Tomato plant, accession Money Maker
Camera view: tilt-top (135 deg); turntable rotation: 60 degrees
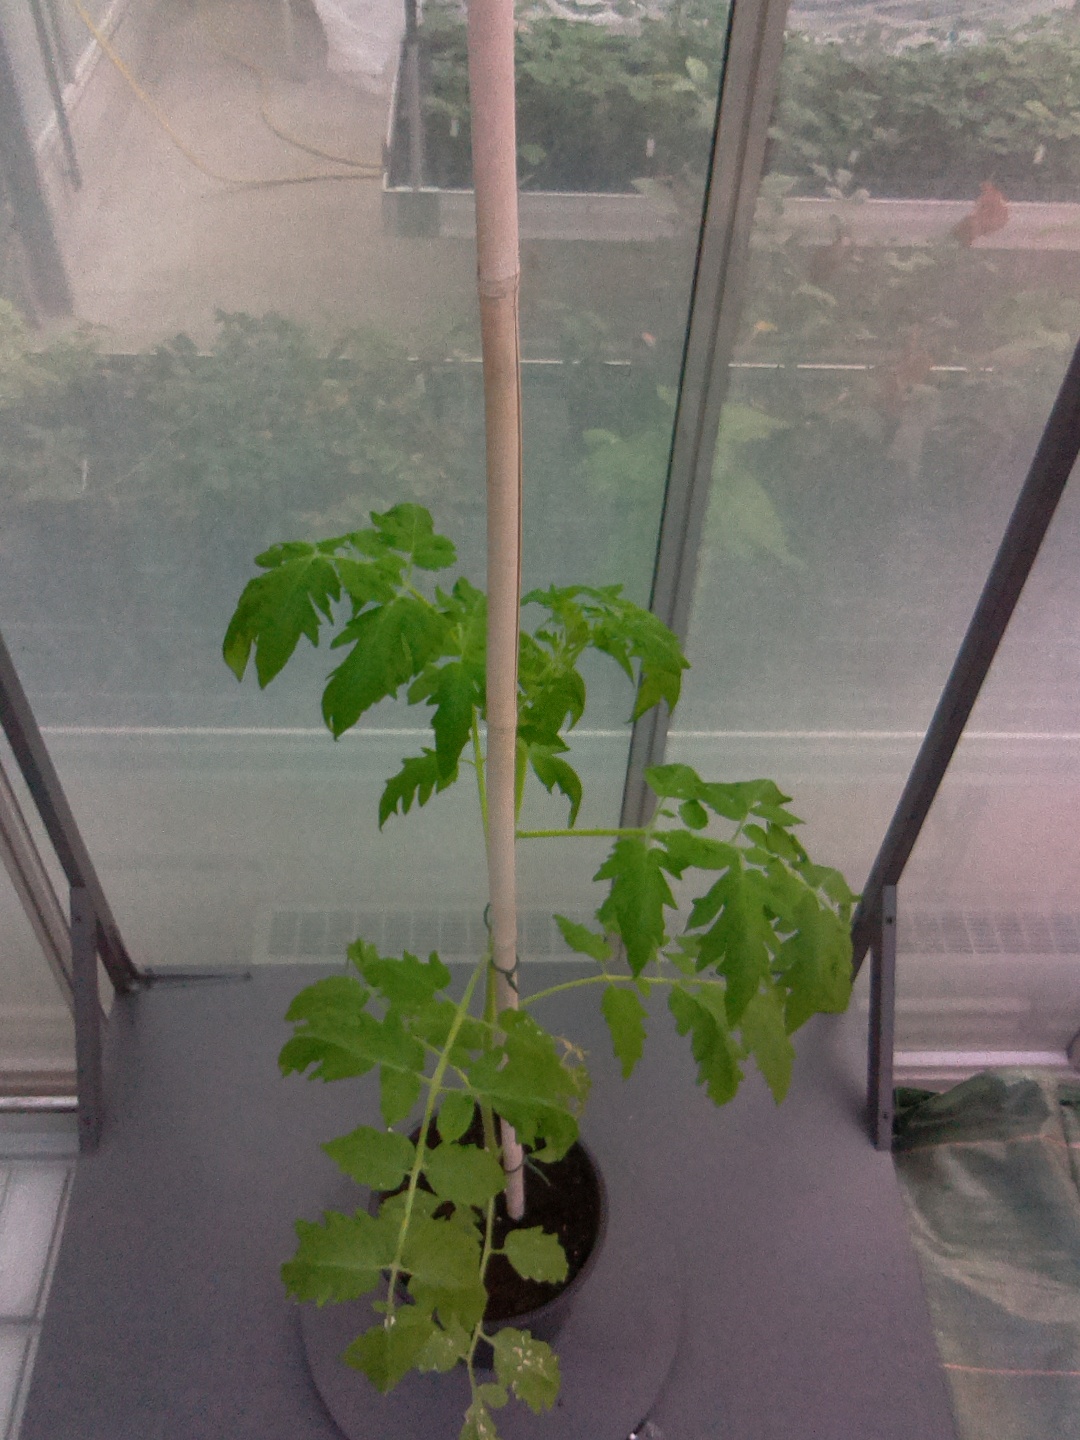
BBCH growth stage 20: First Side shoot start formed